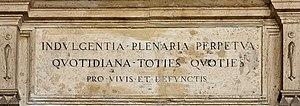
Indulgence plénière. Incription sur le transept gauche de la basilique Saint-Jean-de-Latran (Rome).